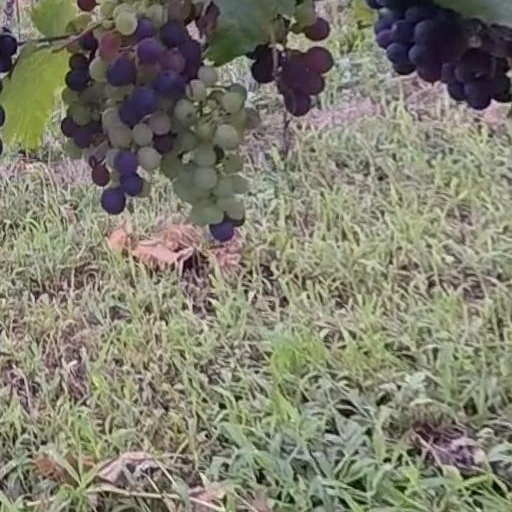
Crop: grape